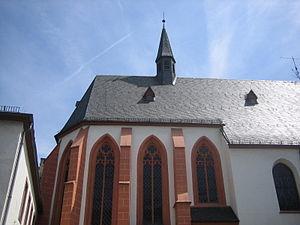
Chapelle des Antonites du XIVe siècle à Mayence, construite lorsque Mayence était une ville libre
La Chapelle des Antonites à Mayence, est une chapelle du XIVᵉ siècle construite lorsque Mayence était une ville libre abritant de nombreux monastères. Elle abrite le grand-orgue de l'institut épiscopal de musique sacrée de Mayence.
Le diocèse de Mayence est une église particulière de l'Église catholique latine en Allemagne. Son siège est la cathédrale Saint-Martin de Mayence dédiée à Martin de Tours. Érigé au IVᵉ siècle, il est élevé au rang d'archidiocèse métropolitain au VIIIᵉ siècle. Au XIIᵉ siècle, l'archevêque de Mayence devient prince-électeur du Saint-Empire romain germanique. En 1803, le siège archiépiscopal est transféré à Ratisbonne. Depuis 1821, le diocèse couvre le territoire de l'ancien grand-duché de Hesse et est suffragant de l'archidiocèse de Fribourg. L'évêque de Mayence est actuellement Mᵍʳ Peter Kohlgraf depuis avril 2017, vicaire général depuis le 27 août 2017 Udo Bentz.
L'institut épiscopal de musique sacrée de Mayence est une école supérieure allemande basée à Mayence. Son enseignement dépend du diocèse de Mayence et comprend principalement de la musique sacrée.